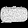
Label: Bag